Managua

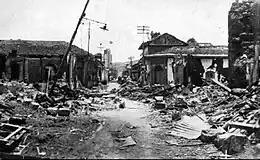
Aftermath of the 1931 earthquake

Between 1852 and 1930, Managua underwent extensive urbanization, becoming a base of governance, infrastructure and services. The city was hampered by major floods in 1876 and 1885. Managua had become Central America's most developed city. Today's references differentiate the pre-1970s Managua by labeling it as "La Antigua Ciudad," which in English translates to "The Ancient City" or "The Old City".